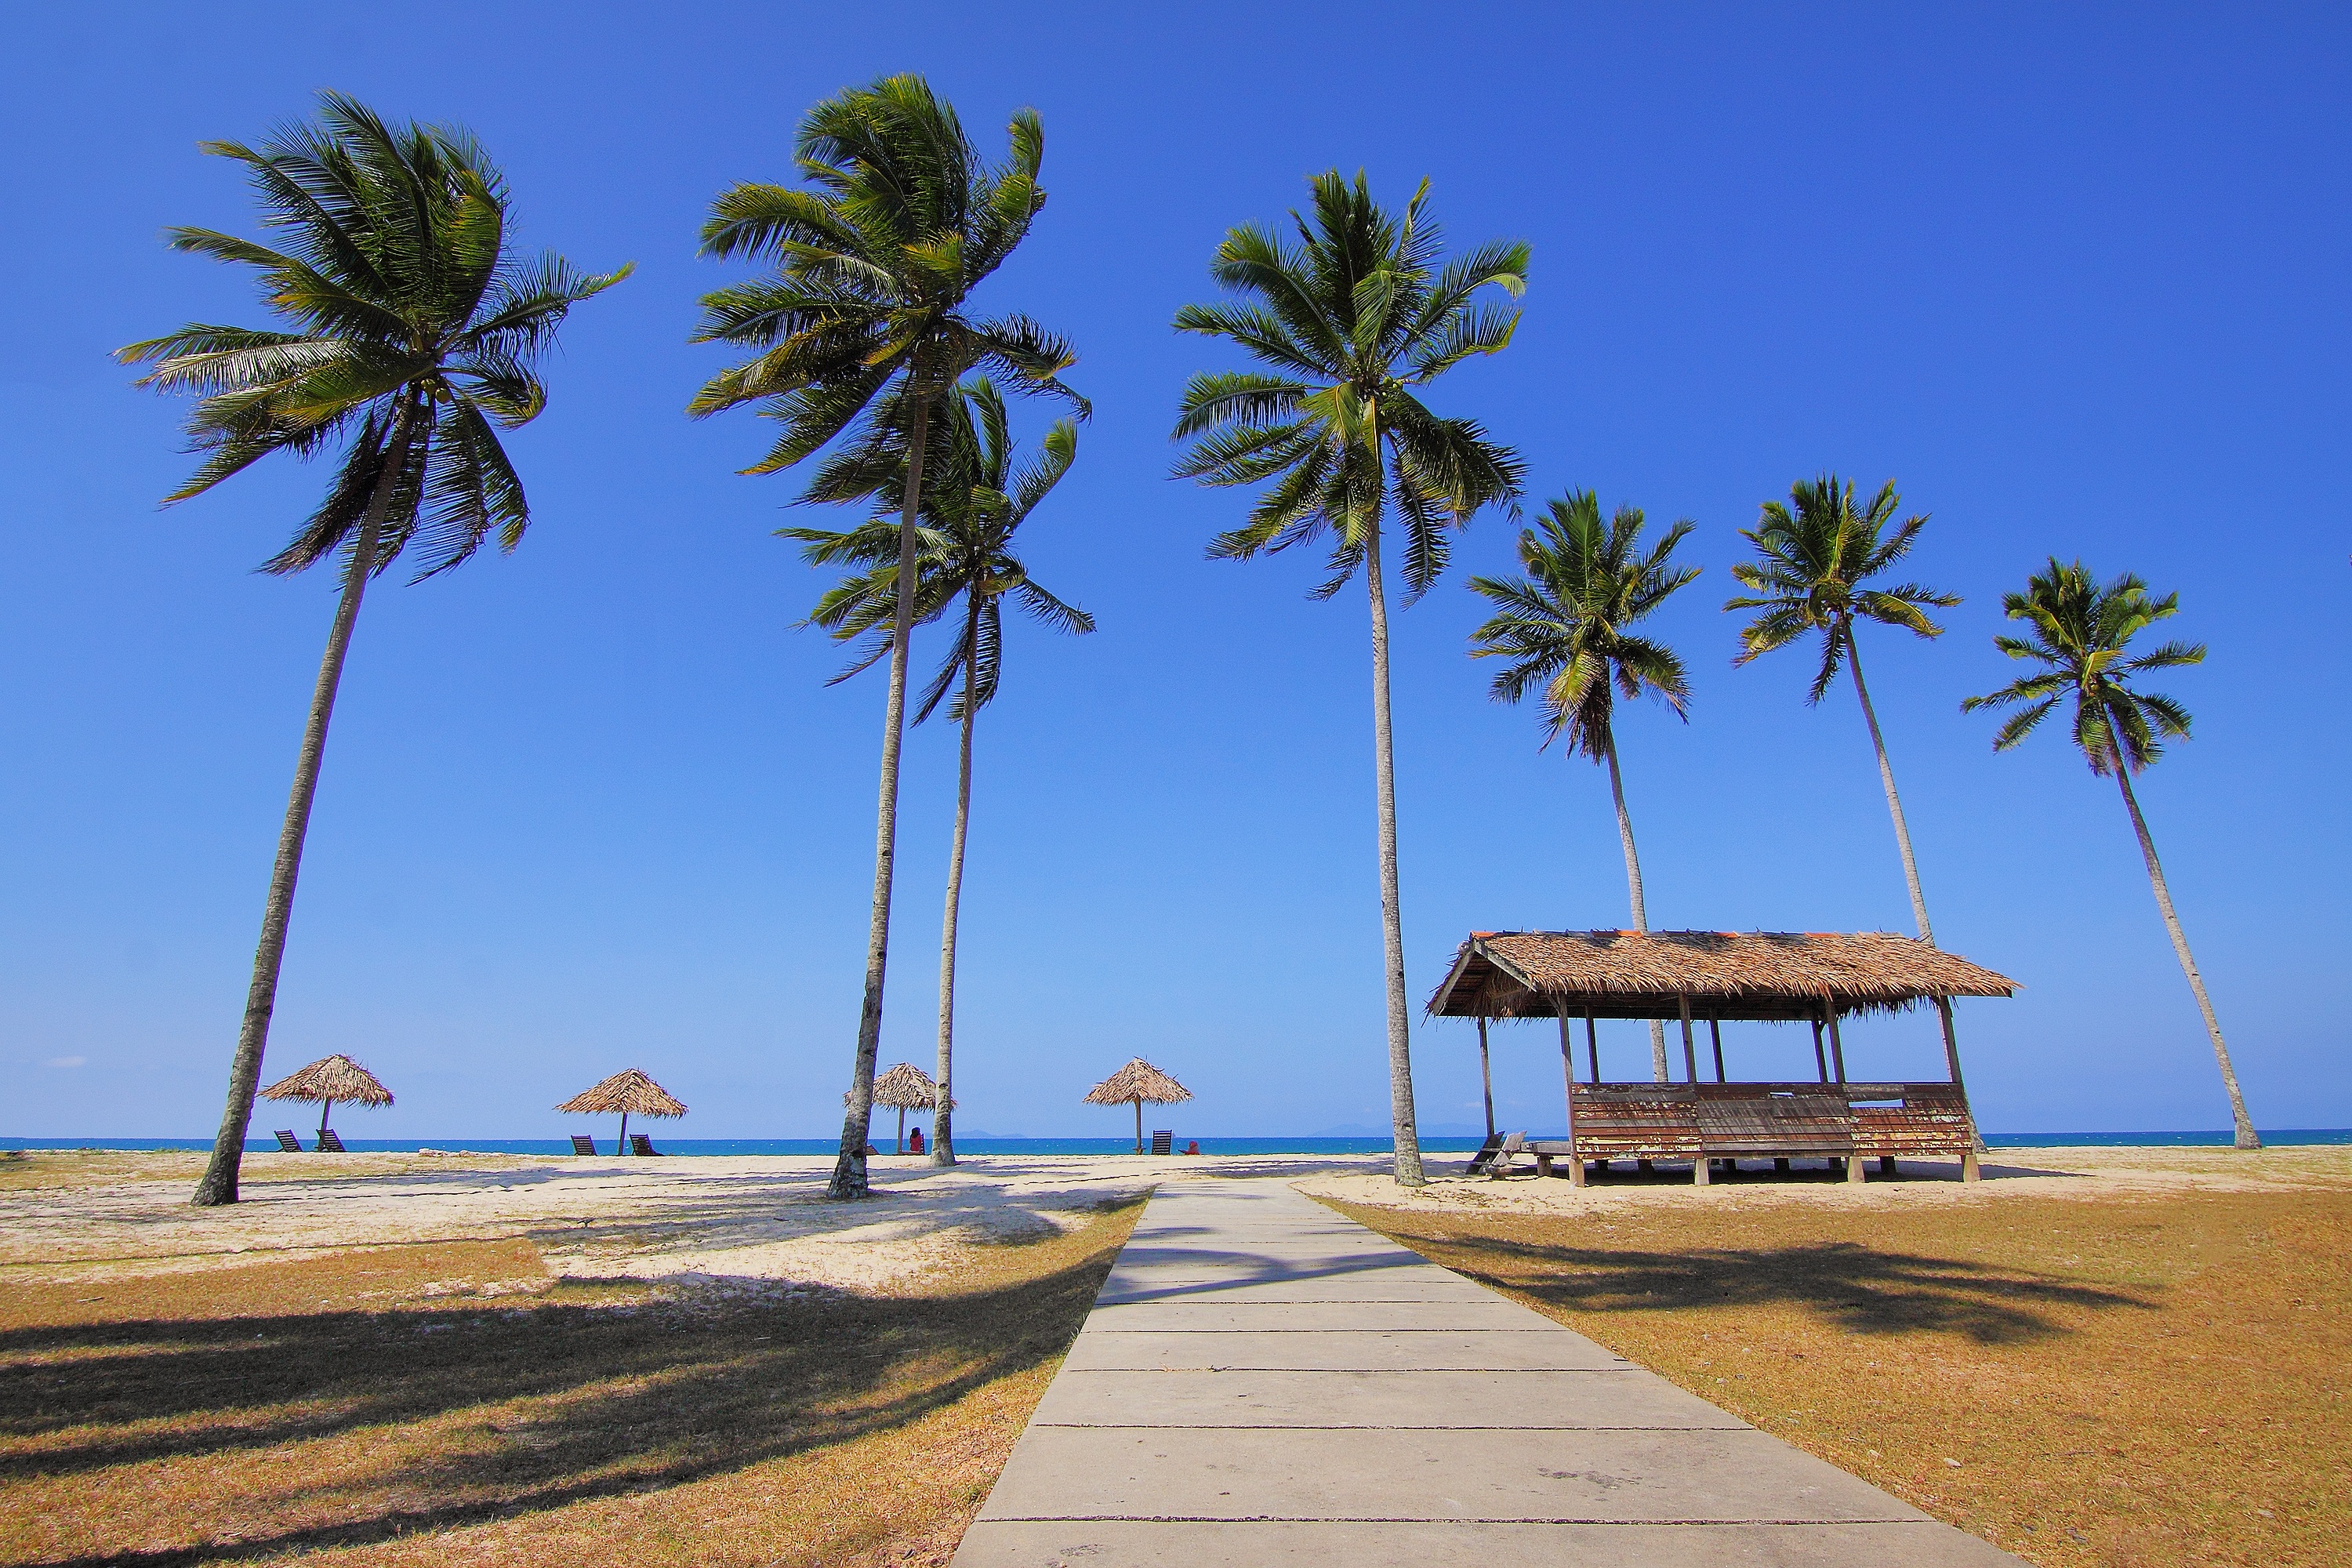
beach, landscape, sea, coast, tree, ocean, boardwalk, shore, walkway, vacation, natural, seascape, lagoon, bay, island, body of water, resort, caribbean, tropics, cape, arecales, palm family